Tesla Energy

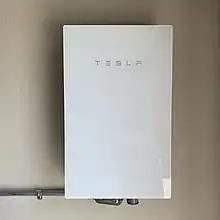
Tesla Solar Inverter

In January 2021, the company introduced its own solar inverter. The company says the Tesla Solar Inverter builds on the technology it developed for the Powerwall and electric car inverters. Like the Powerwall and Tesla's cars, the solar inverter is capable of receiving over-the-air updates through built-in cellular connectivity. The product has been noted for using older string inverter technology (many systems now use micro-inverters), but that it has the potential to drive the cost of Tesla's solar systems even lower. EnergySage, a solar buyers guide website, gave the Tesla Solar Inverter a rating of "very good", generally praising the device but noting that its efficiency ratings and 12.5-year warranty lag behind industry leaders.